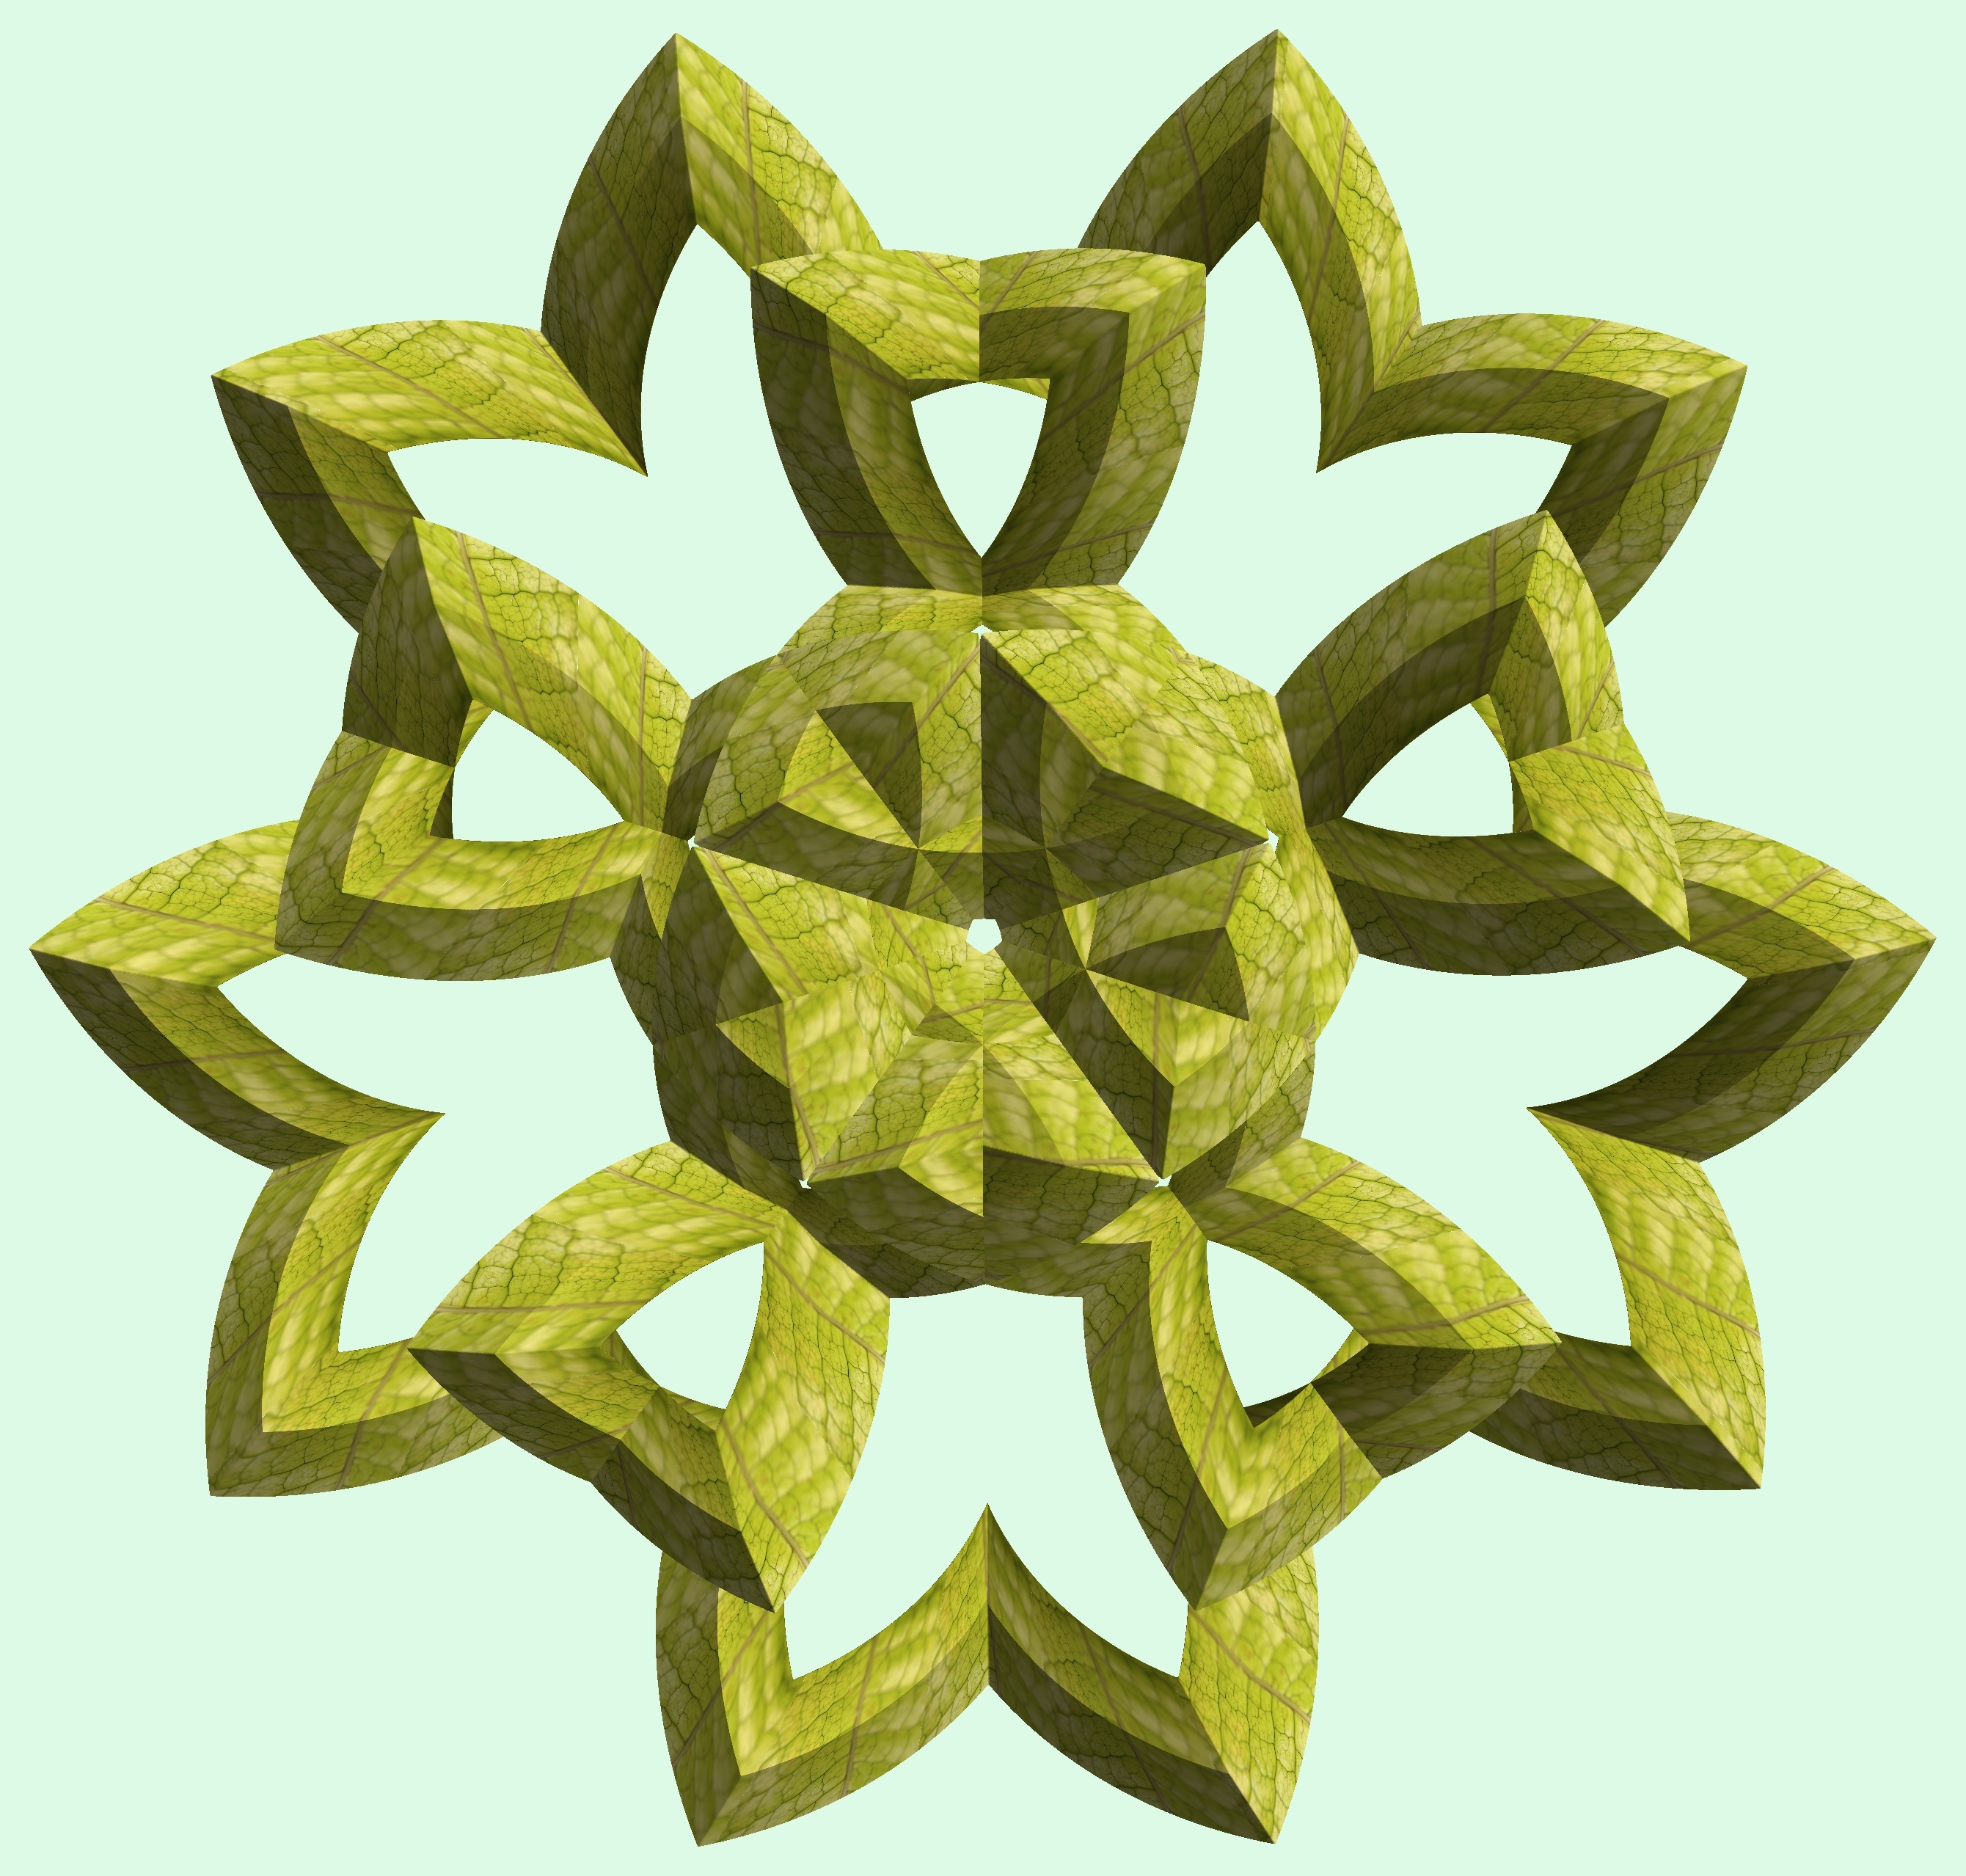
structure, plant, texture, leaf, flower, pattern, food, produce, yellow, art, cool image, figure, design, symmetry, 3d, graphic, 5, 4, torus, mathematica, cg, parametricplot3d, code, program, algorithm, abstruct, mapping, flowering plant, land plant